Didak Buntić

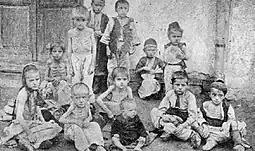

One of the most famous episodes in the life of Didak Buntić, but also in the history of the Franciscan Province of Herzegovina and the whole of Herzegovina, is his heroic effort to save the starving people in Herzegovina in 1917 (near the end of the First World War). In that action, he was named "savior of the poor" and Moses of Herzegovina.